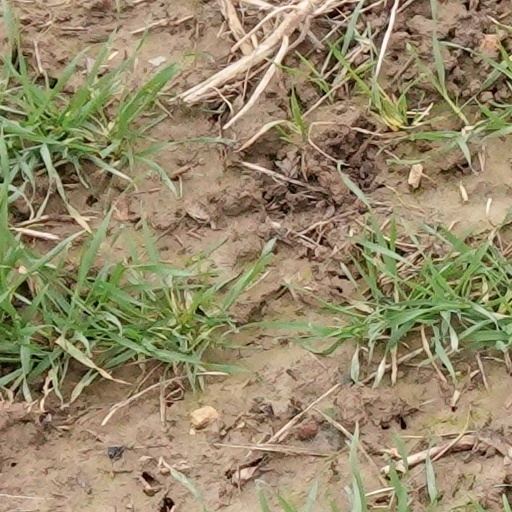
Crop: wheat